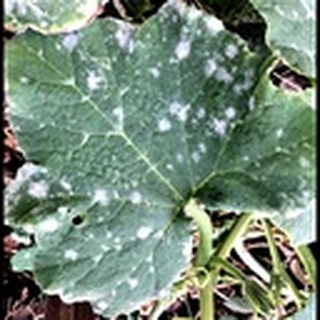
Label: cotton_powdery_mildew